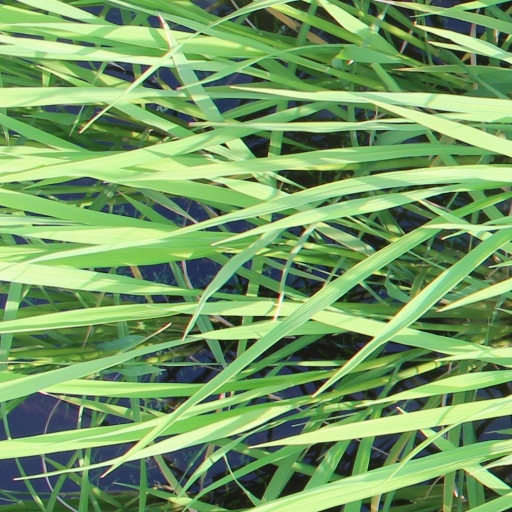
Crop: rice